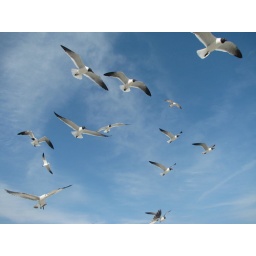
These birds were literally flying right above our heads waiting for chips! lol